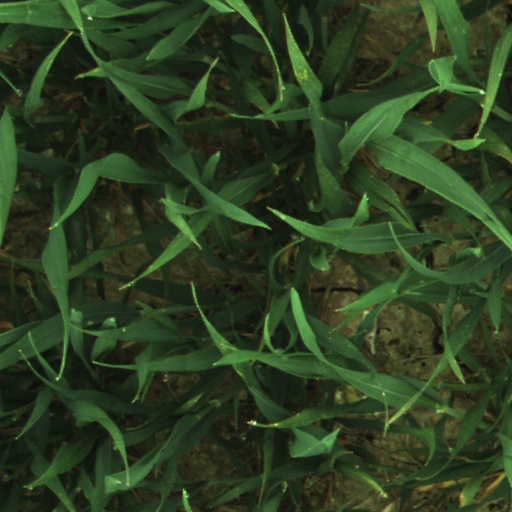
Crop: wheat